International aid to Palestinians

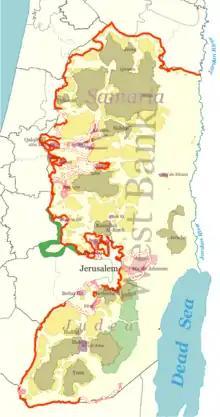
The barrier route as of July 2006

Yasser Arafat's death in 2004 and Israel's unilateral disengagement from Gaza created new hopes to the donor community. In March 2005, the Quartet on the Middle East underscored the importance of development assistance, and urged the international donors community to support Palestinian institution building, without however ignoring budgetary support. The Quartet also urged Israel and the PNA to fulfill their commitments arising from the Road map for peace, and the international community "to review and energize current donor coordination structures [...] in order to increase their effectiveness." The international community's attempt in late 2005 to promote Palestinian economic recovery reflected a long-standing assumption that economic development is crucial to the peace process and to prevent backsliding into conflict. Although a mild positive growth returned in 2003 and 2005, this fragile recovery stalled as a result of the segmentation of the Gaza Strip, the stiff restrictions on movements of goods and people across the borders with Israel and Egypt, and the completion of the Israeli West Bank barrier. As the World Bank stressed in December 2005, "growth will not persist without good Palestinian governance, sound economic management and a continued relaxation of closure by GOI."